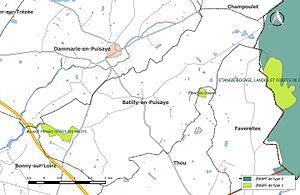
Carte des Zones Naturelles d'Intérêt Écologique Faunistique et Floristique (ZNIEFF) de la commune de fr:Batilly-en-Puisaye.
Batilly-en-Puisaye est une commune française située dans le département du Loiret en région Centre-Val de Loire.